Saurashtra Cricket Association

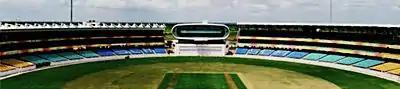
Niranjan Shah Stadium

The Saurashtra Premier League (SPL) was a men's Twenty20 (T20) cricket league in Saurashtra, Gujarat, India. The league was formed in 2019 by the Saurashtra Cricket Association. It was usually played during summer season between May - August. First begun in 2019, it was planned to be held annually. It was replaced in 2025, by the newer Twenty20 league named, Saurashtra Pro T20 League.